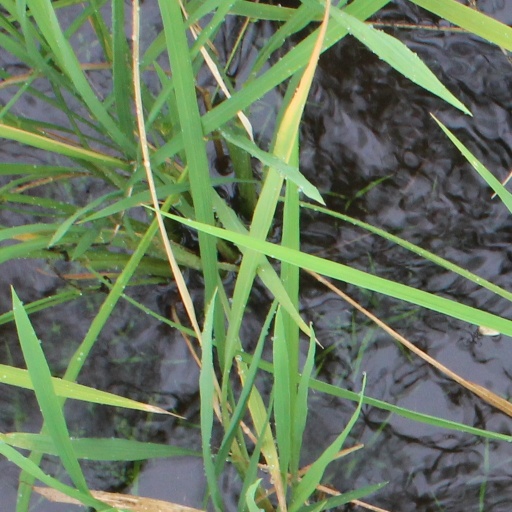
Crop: rice